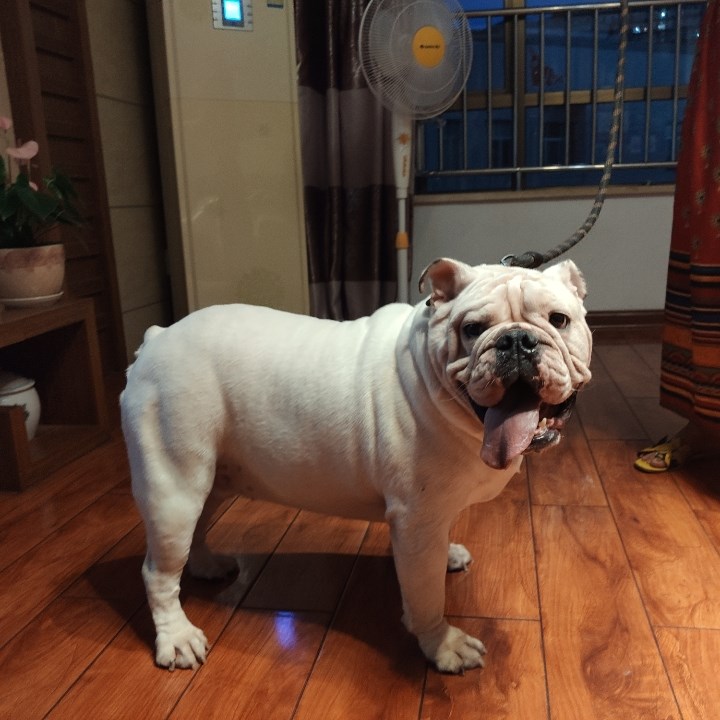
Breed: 1121-n000002-French_bulldog